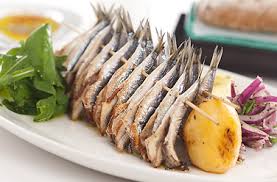
Yemek: hamsi